Describe the emotion expressed in this image:  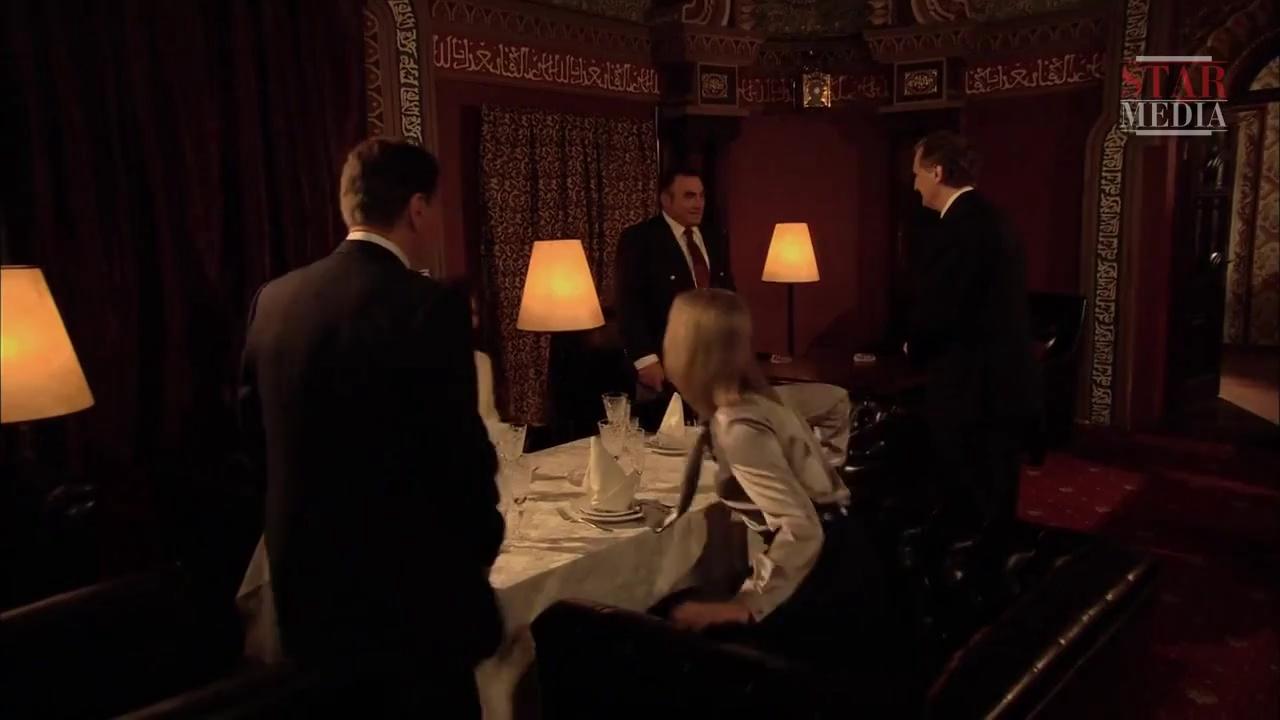
This person displays Fear, valence and arousal with high intensity.